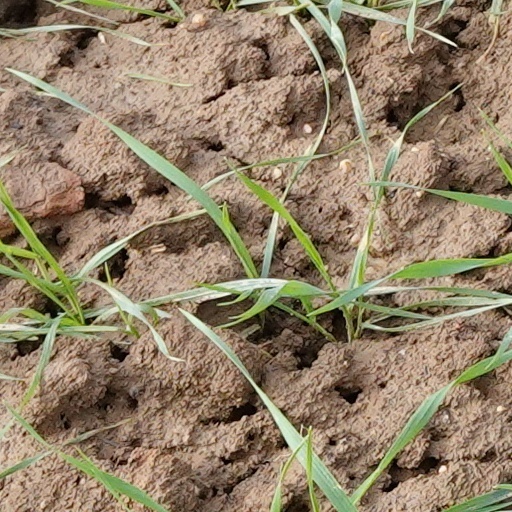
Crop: wheat